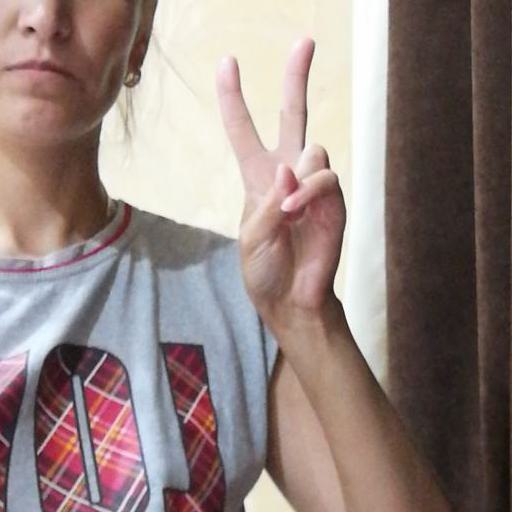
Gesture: peace